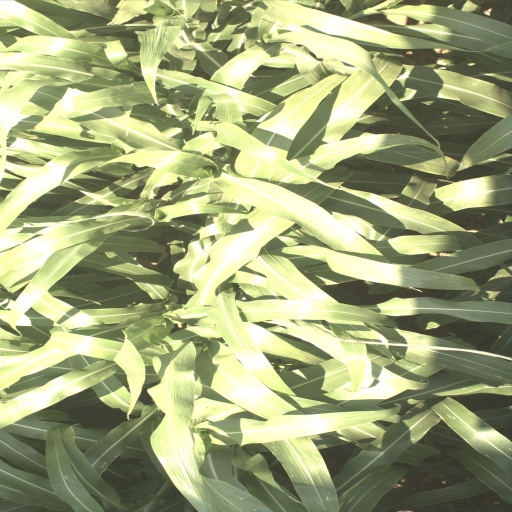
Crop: sorghum